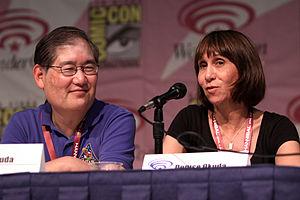
Michael Okuda est un décorateur scénique très connu grâce à Star Trek.